Nysted

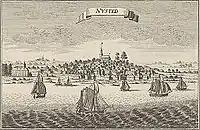
View of Nysted, 1910

The town and harbour originated during the Middle Ages near Aalholm Castle and a Franciscan cloister. The town was a natural crossroads for commerce and traffic on account of its having the only natural harbour on the south coast of Lolland.